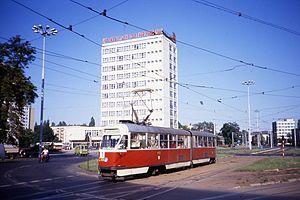
Le tramway de Bydgoszcz est le réseau de tramway de la ville de Bydgoszcz. Créé en 1888, il comporte actuellement 9 lignes, dont une touristique avec une rame historique.